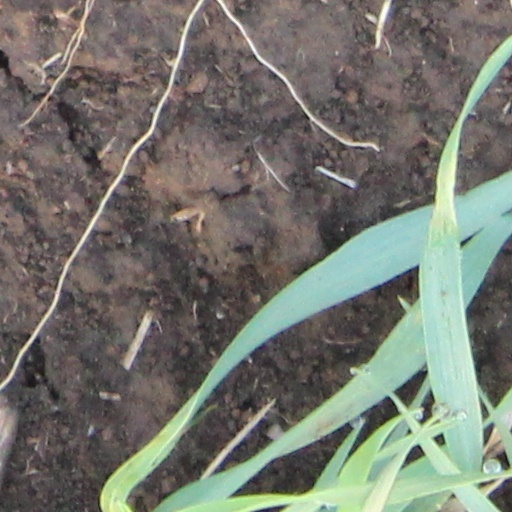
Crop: wheat